William Henry (congressman)

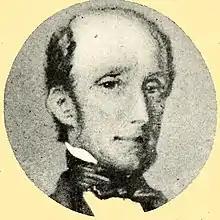
From 1907's "History of Rockingham, Vermont"

William Henry (March 22, 1788 – April 16, 1861) was an American manufacturer and banker. He represented Vermont in the United States House of Representatives for two terms from 1847 to 1851.